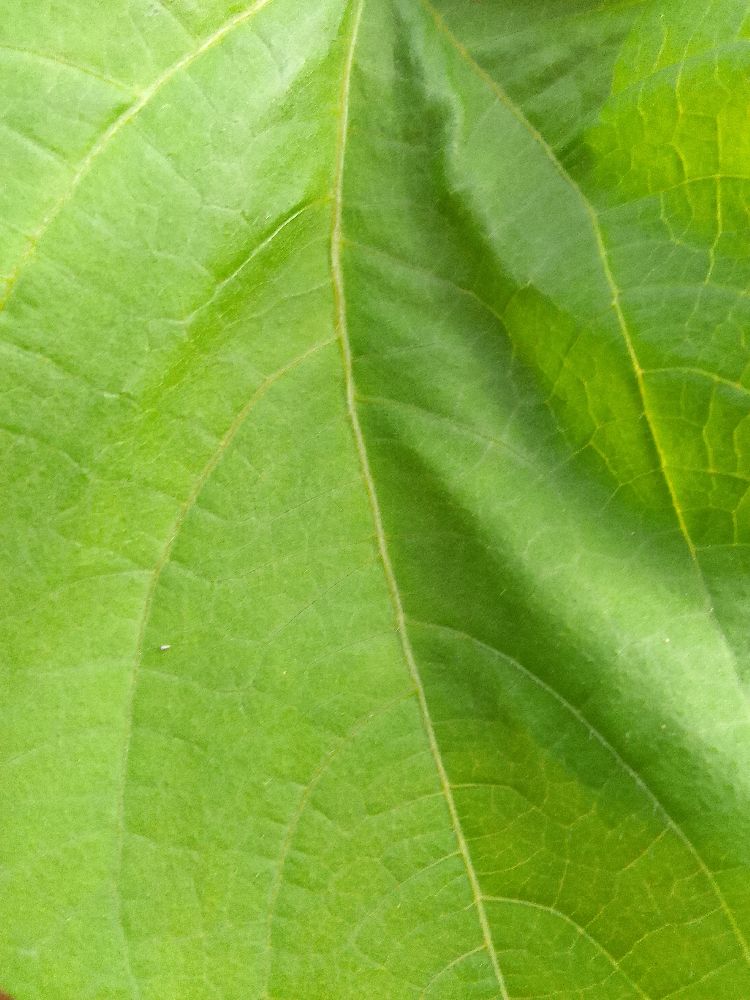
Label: healthy